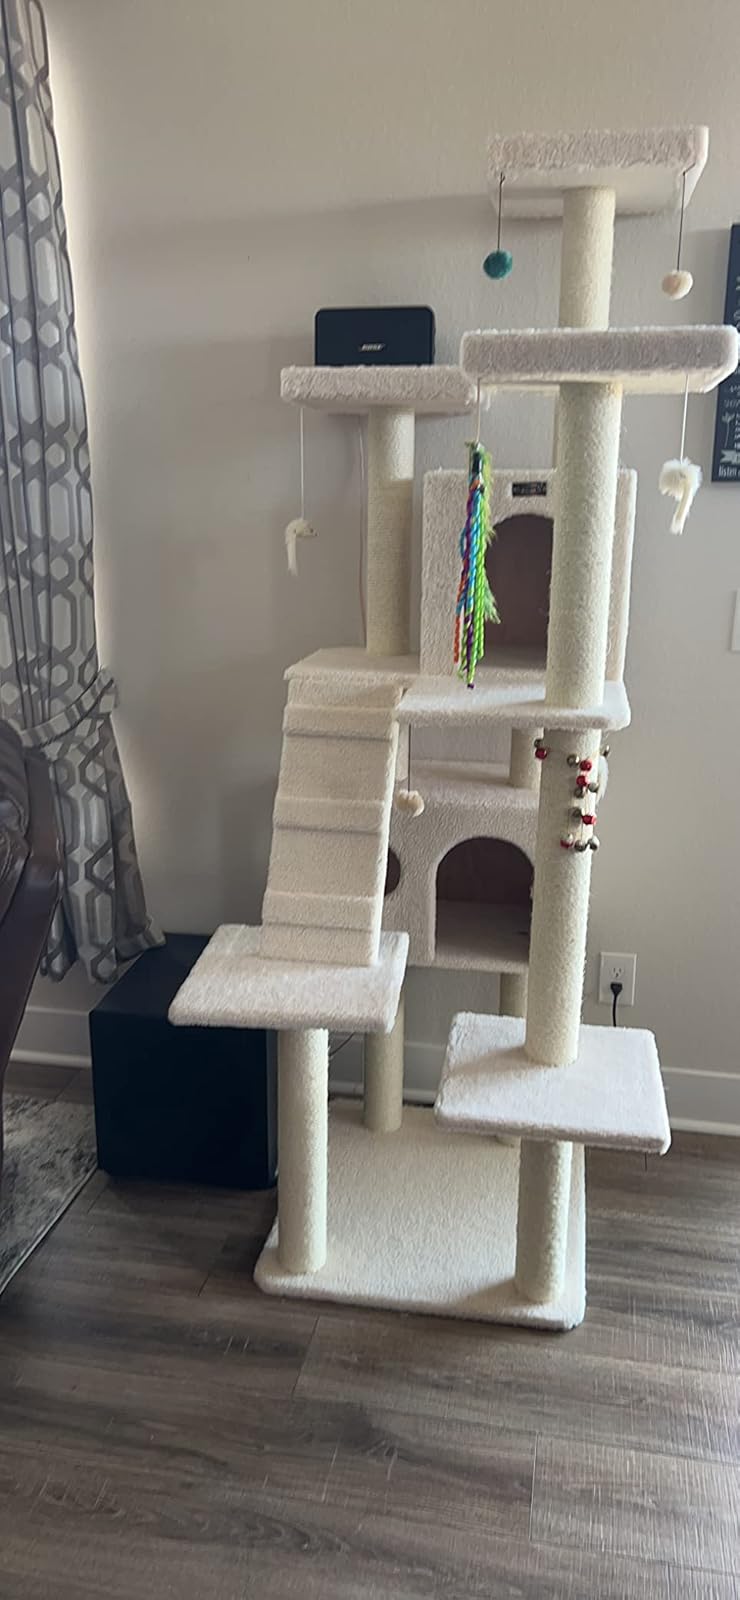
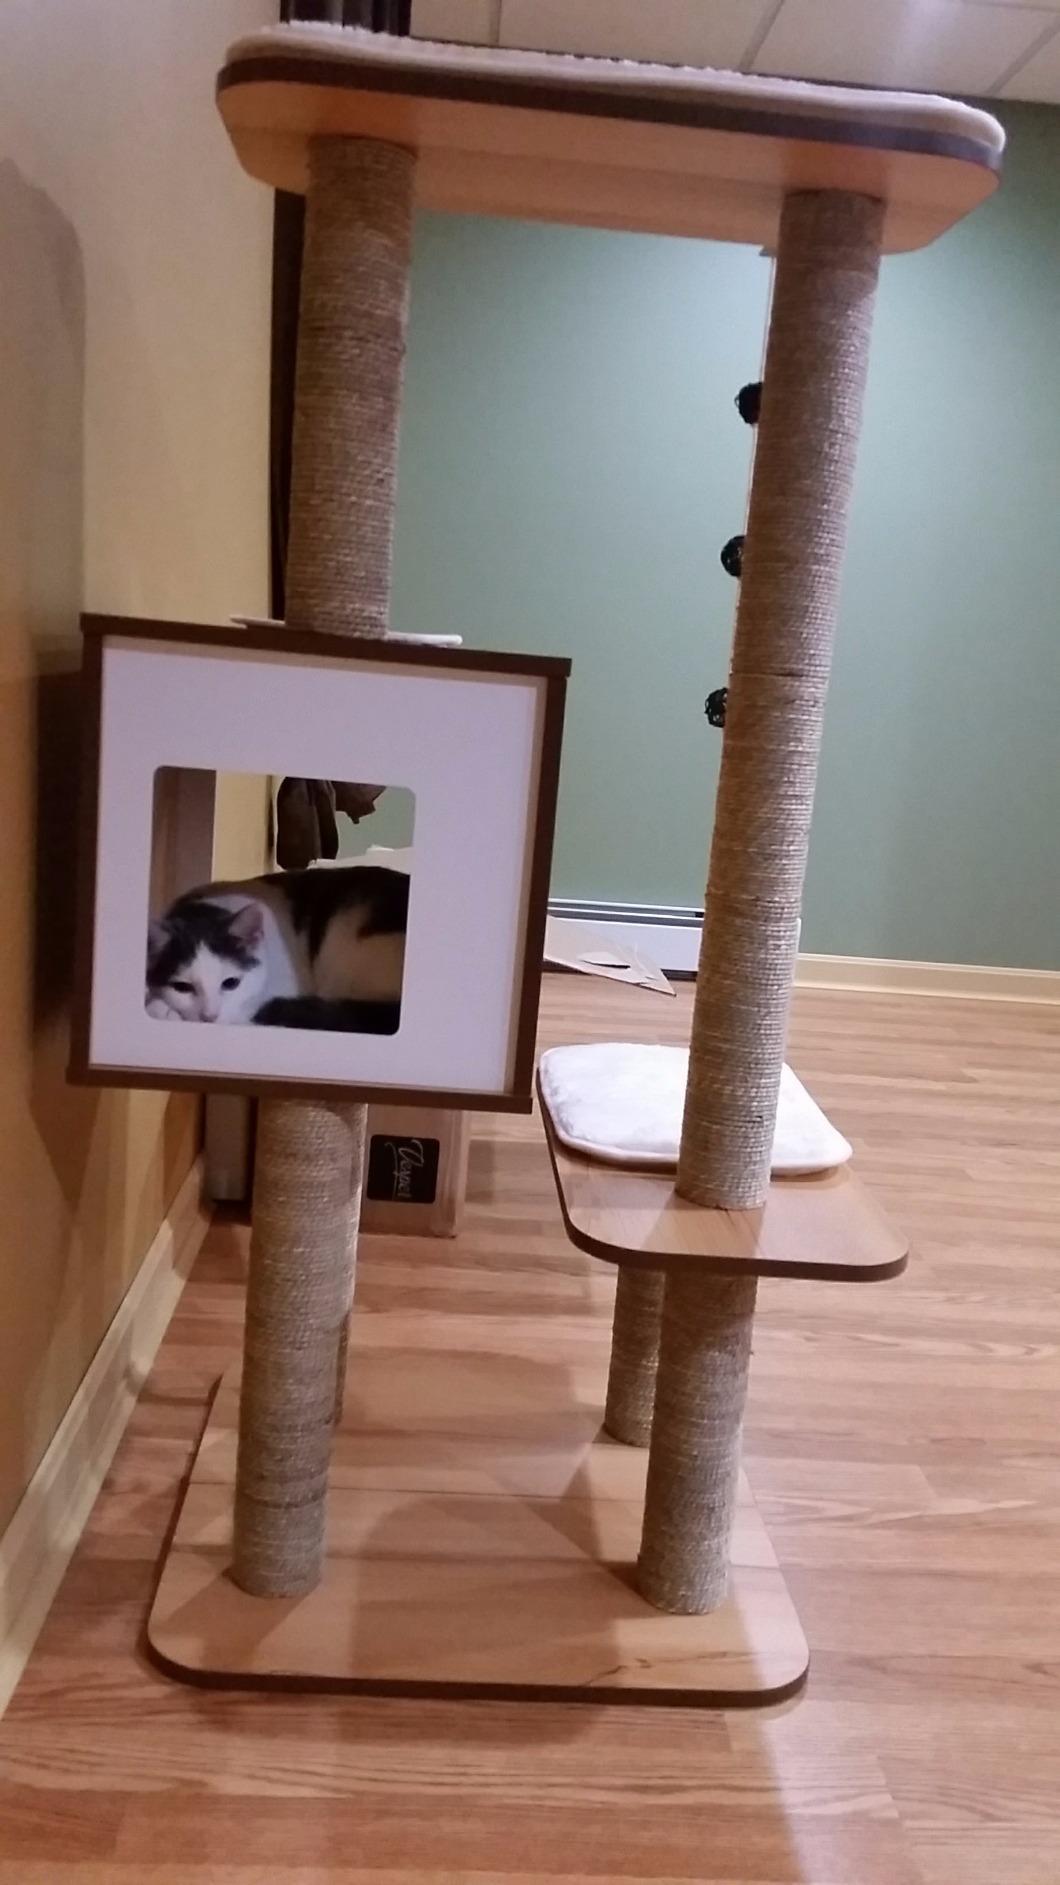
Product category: items_cat tree
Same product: no